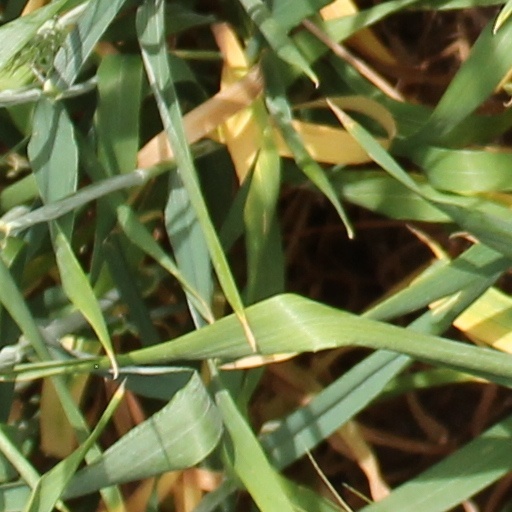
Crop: wheat